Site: brandenburg
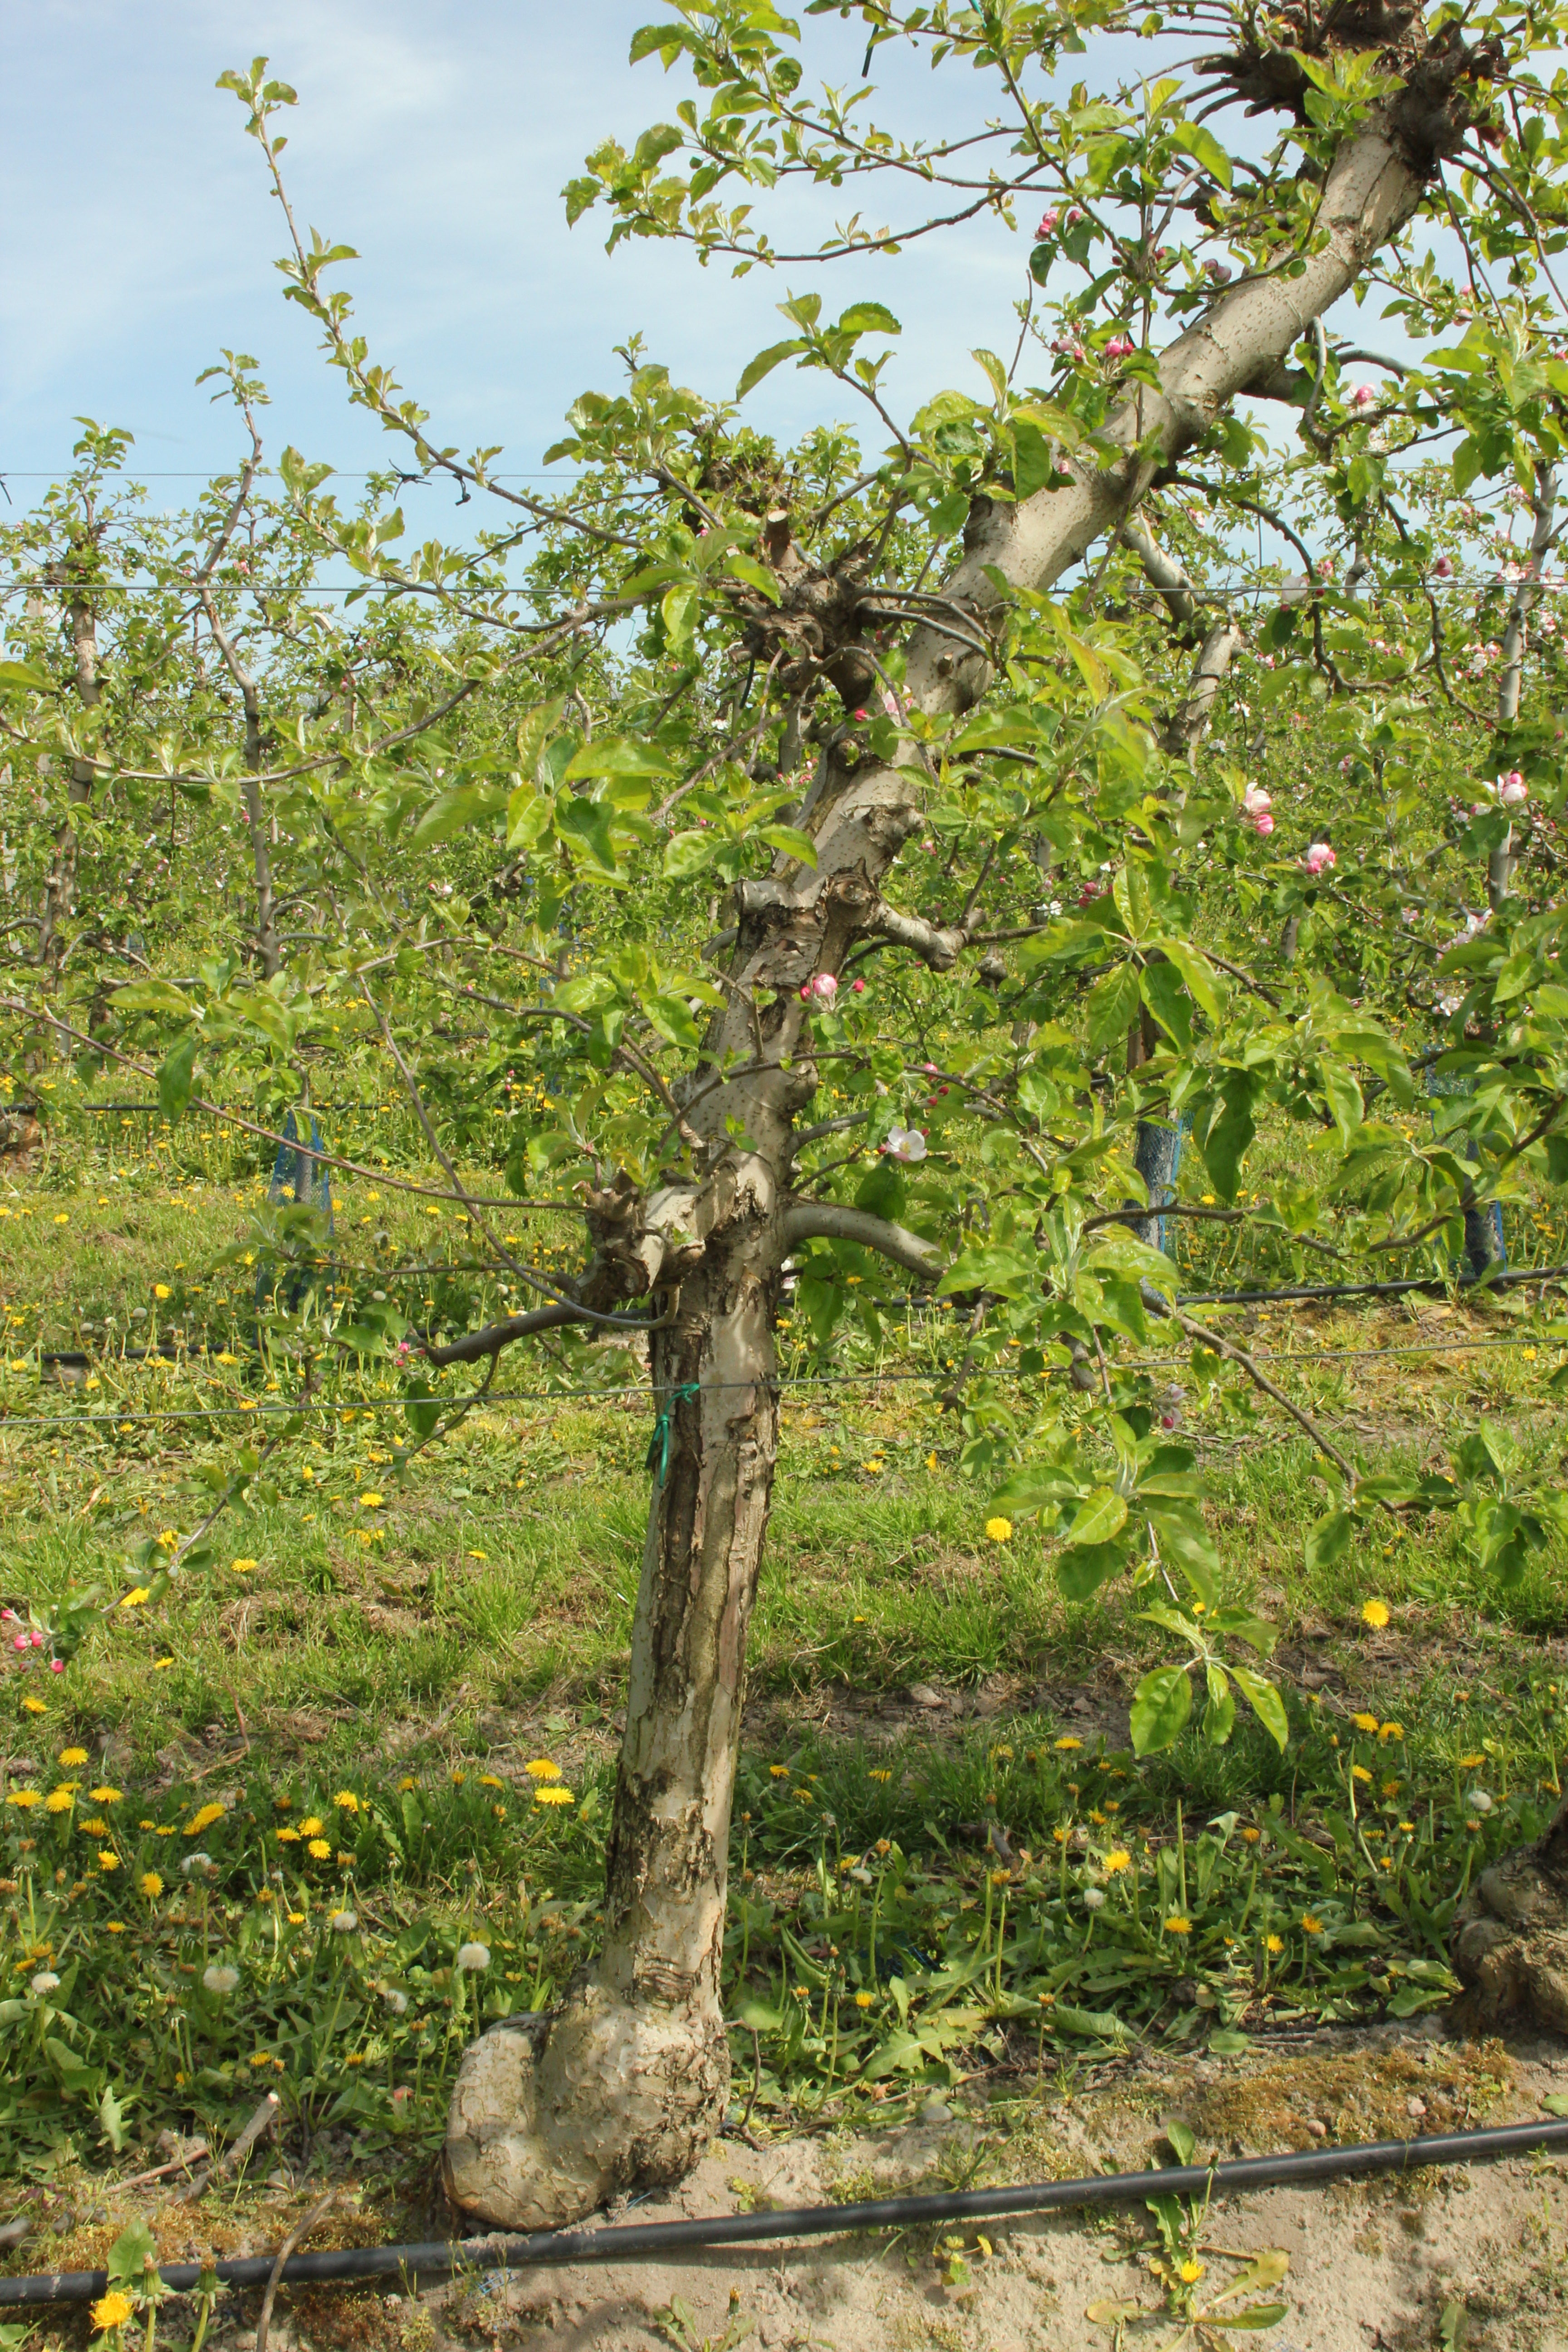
Growth stage (BBCH 60): Flowering